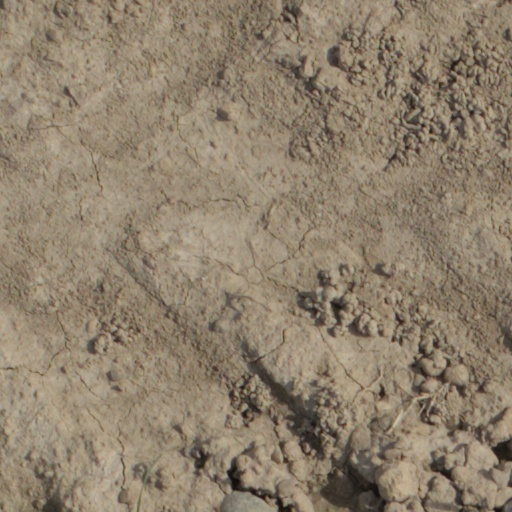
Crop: wheat